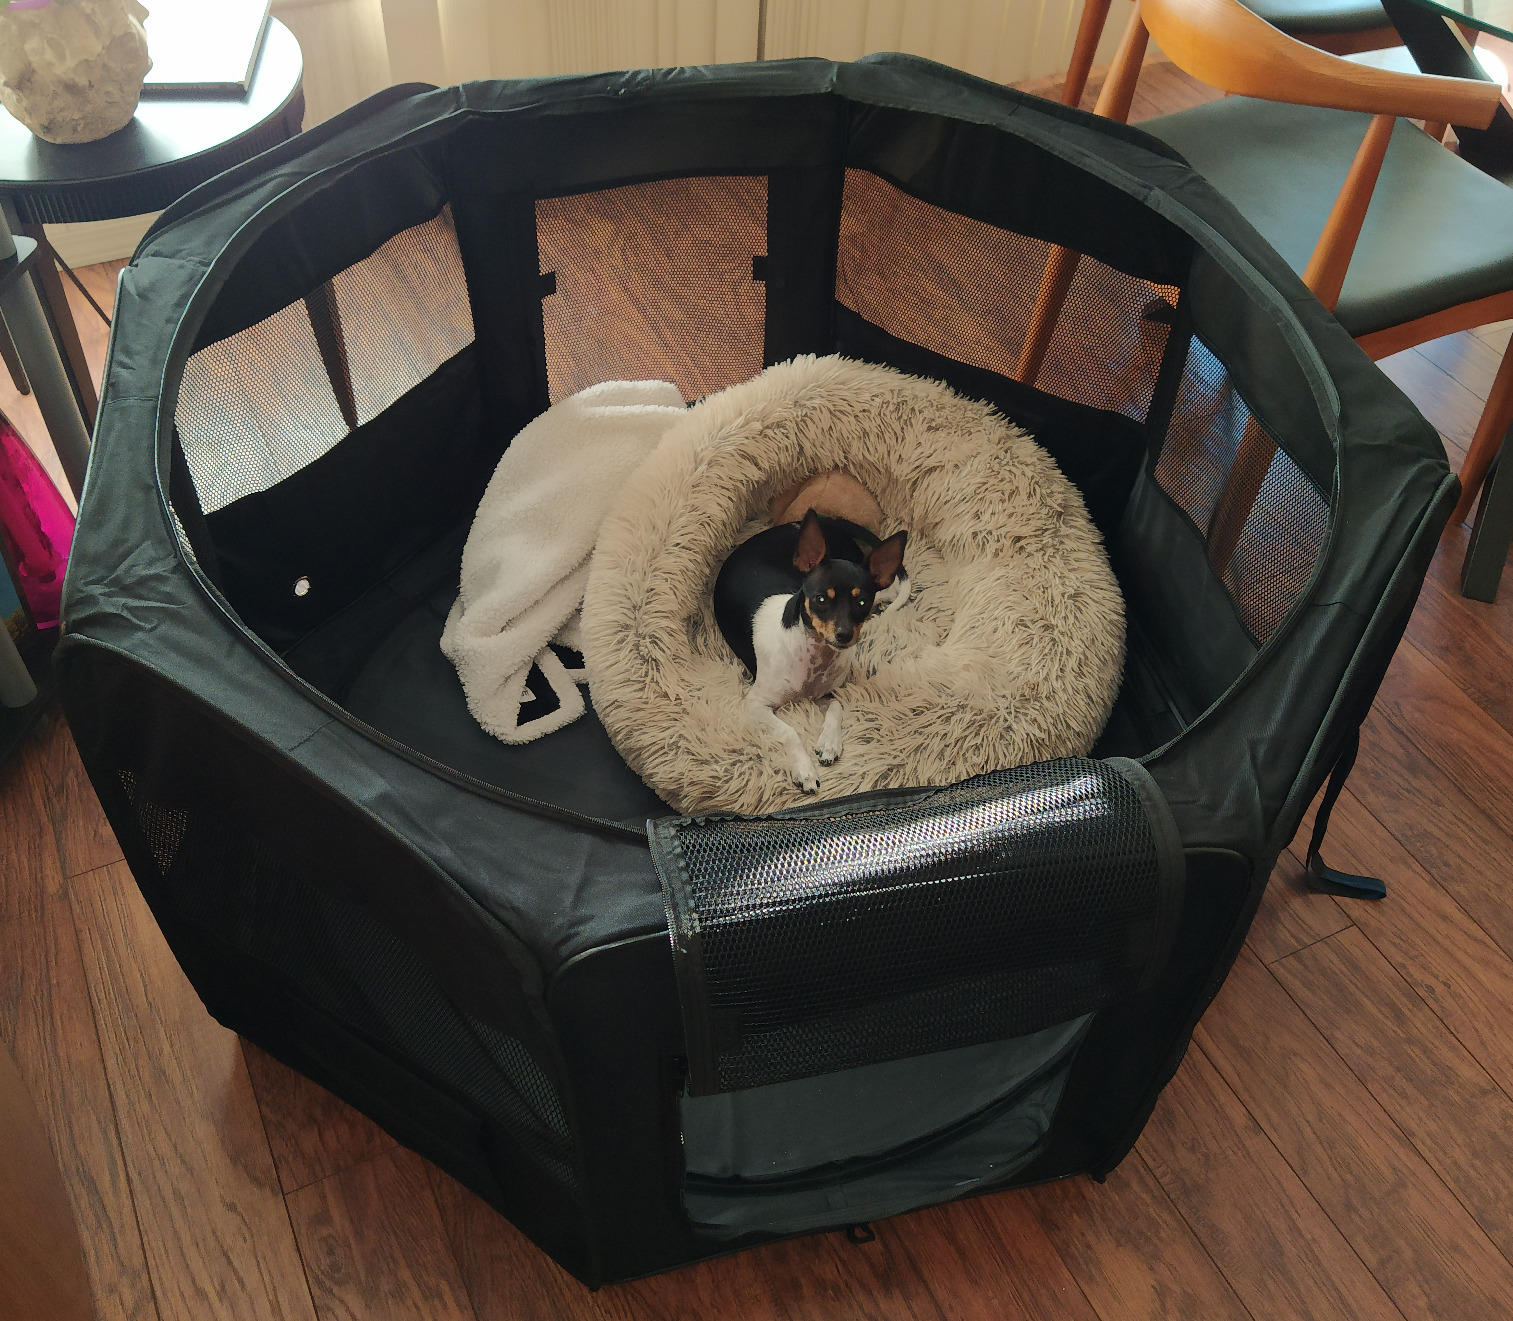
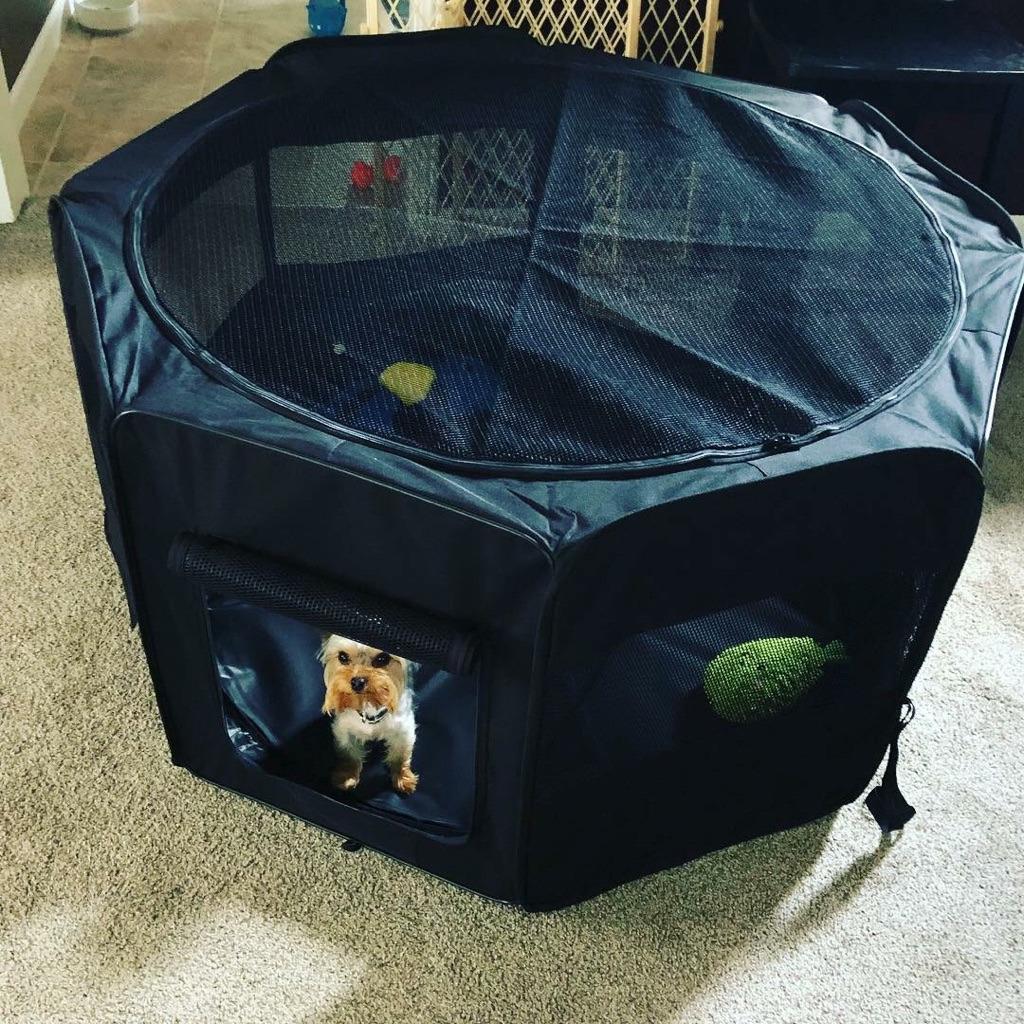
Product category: items_kennel
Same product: yes